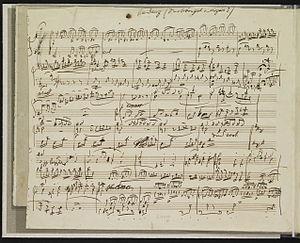
Première page du concerto pour piano nº 20 de Wolfgang Amadeus Mozart, K.466 - Cadence de Johannes Brahms - manuscrit
Le Concerto pour piano nᵒ 20 en ré mineur, K.466 est un concerto pour piano du compositeur Wolfgang Amadeus Mozart. Il est composé en 1785, quelques mois avant le Concerto pour piano en ut majeur K. 467 et créé au Mehlgrube à Vienne le 11 février 1785 avec Mozart comme soliste.